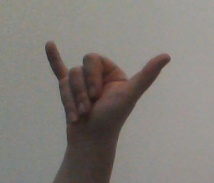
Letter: ya